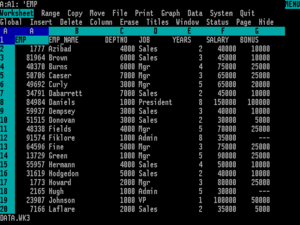
Lotus 1-2-3 est un logiciel tableur de la société Lotus Software.